Clements Markham

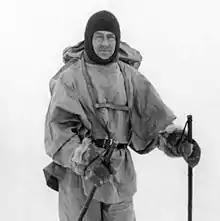
Robert Falcon Scott, who remained Markham's protégé throughout his polar career

Markham faced further problems in securing funding for the expedition. In 1898, after three years' effort, only a fraction of what was required had been promised. Meanwhile, the Anglo-Norwegian explorer Carsten Borchgrevink had obtained a sum of £40,000 (over £3 million in 2008) from publisher George Newnes, to finance a private Antarctic venture. Markham was furious, believing that funds were being diverted from his own project, and denounced Borchgrevink as "evasive, a liar and a fraud".